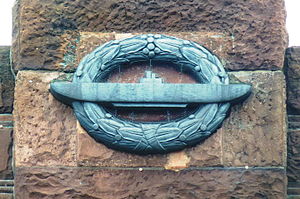
Ubådsmindesmærket Möltenort / Galleri
Ubådsmindesmærket Möltenort står i Heikendorf ved Kielerfjorden cirka ti kilometer nordøst for Kiel i Schleswig-Holstein, Tyskland. Mindesmærket er tilegnet tyske ubådfolk som omkom i verdenskrigene fra henholdsvis Kaiserliche Marine, Kriegsmarinen samt i nyere fredstid også faldne ubådsfolk fra Deutsche Marine. Mindesmærket ærer desuden ofrene for ubådskrigen. Mindesmærket blev opført i 1930, efterfølgende revet ned og genopført i 1938. I 1990 blev det fredet.